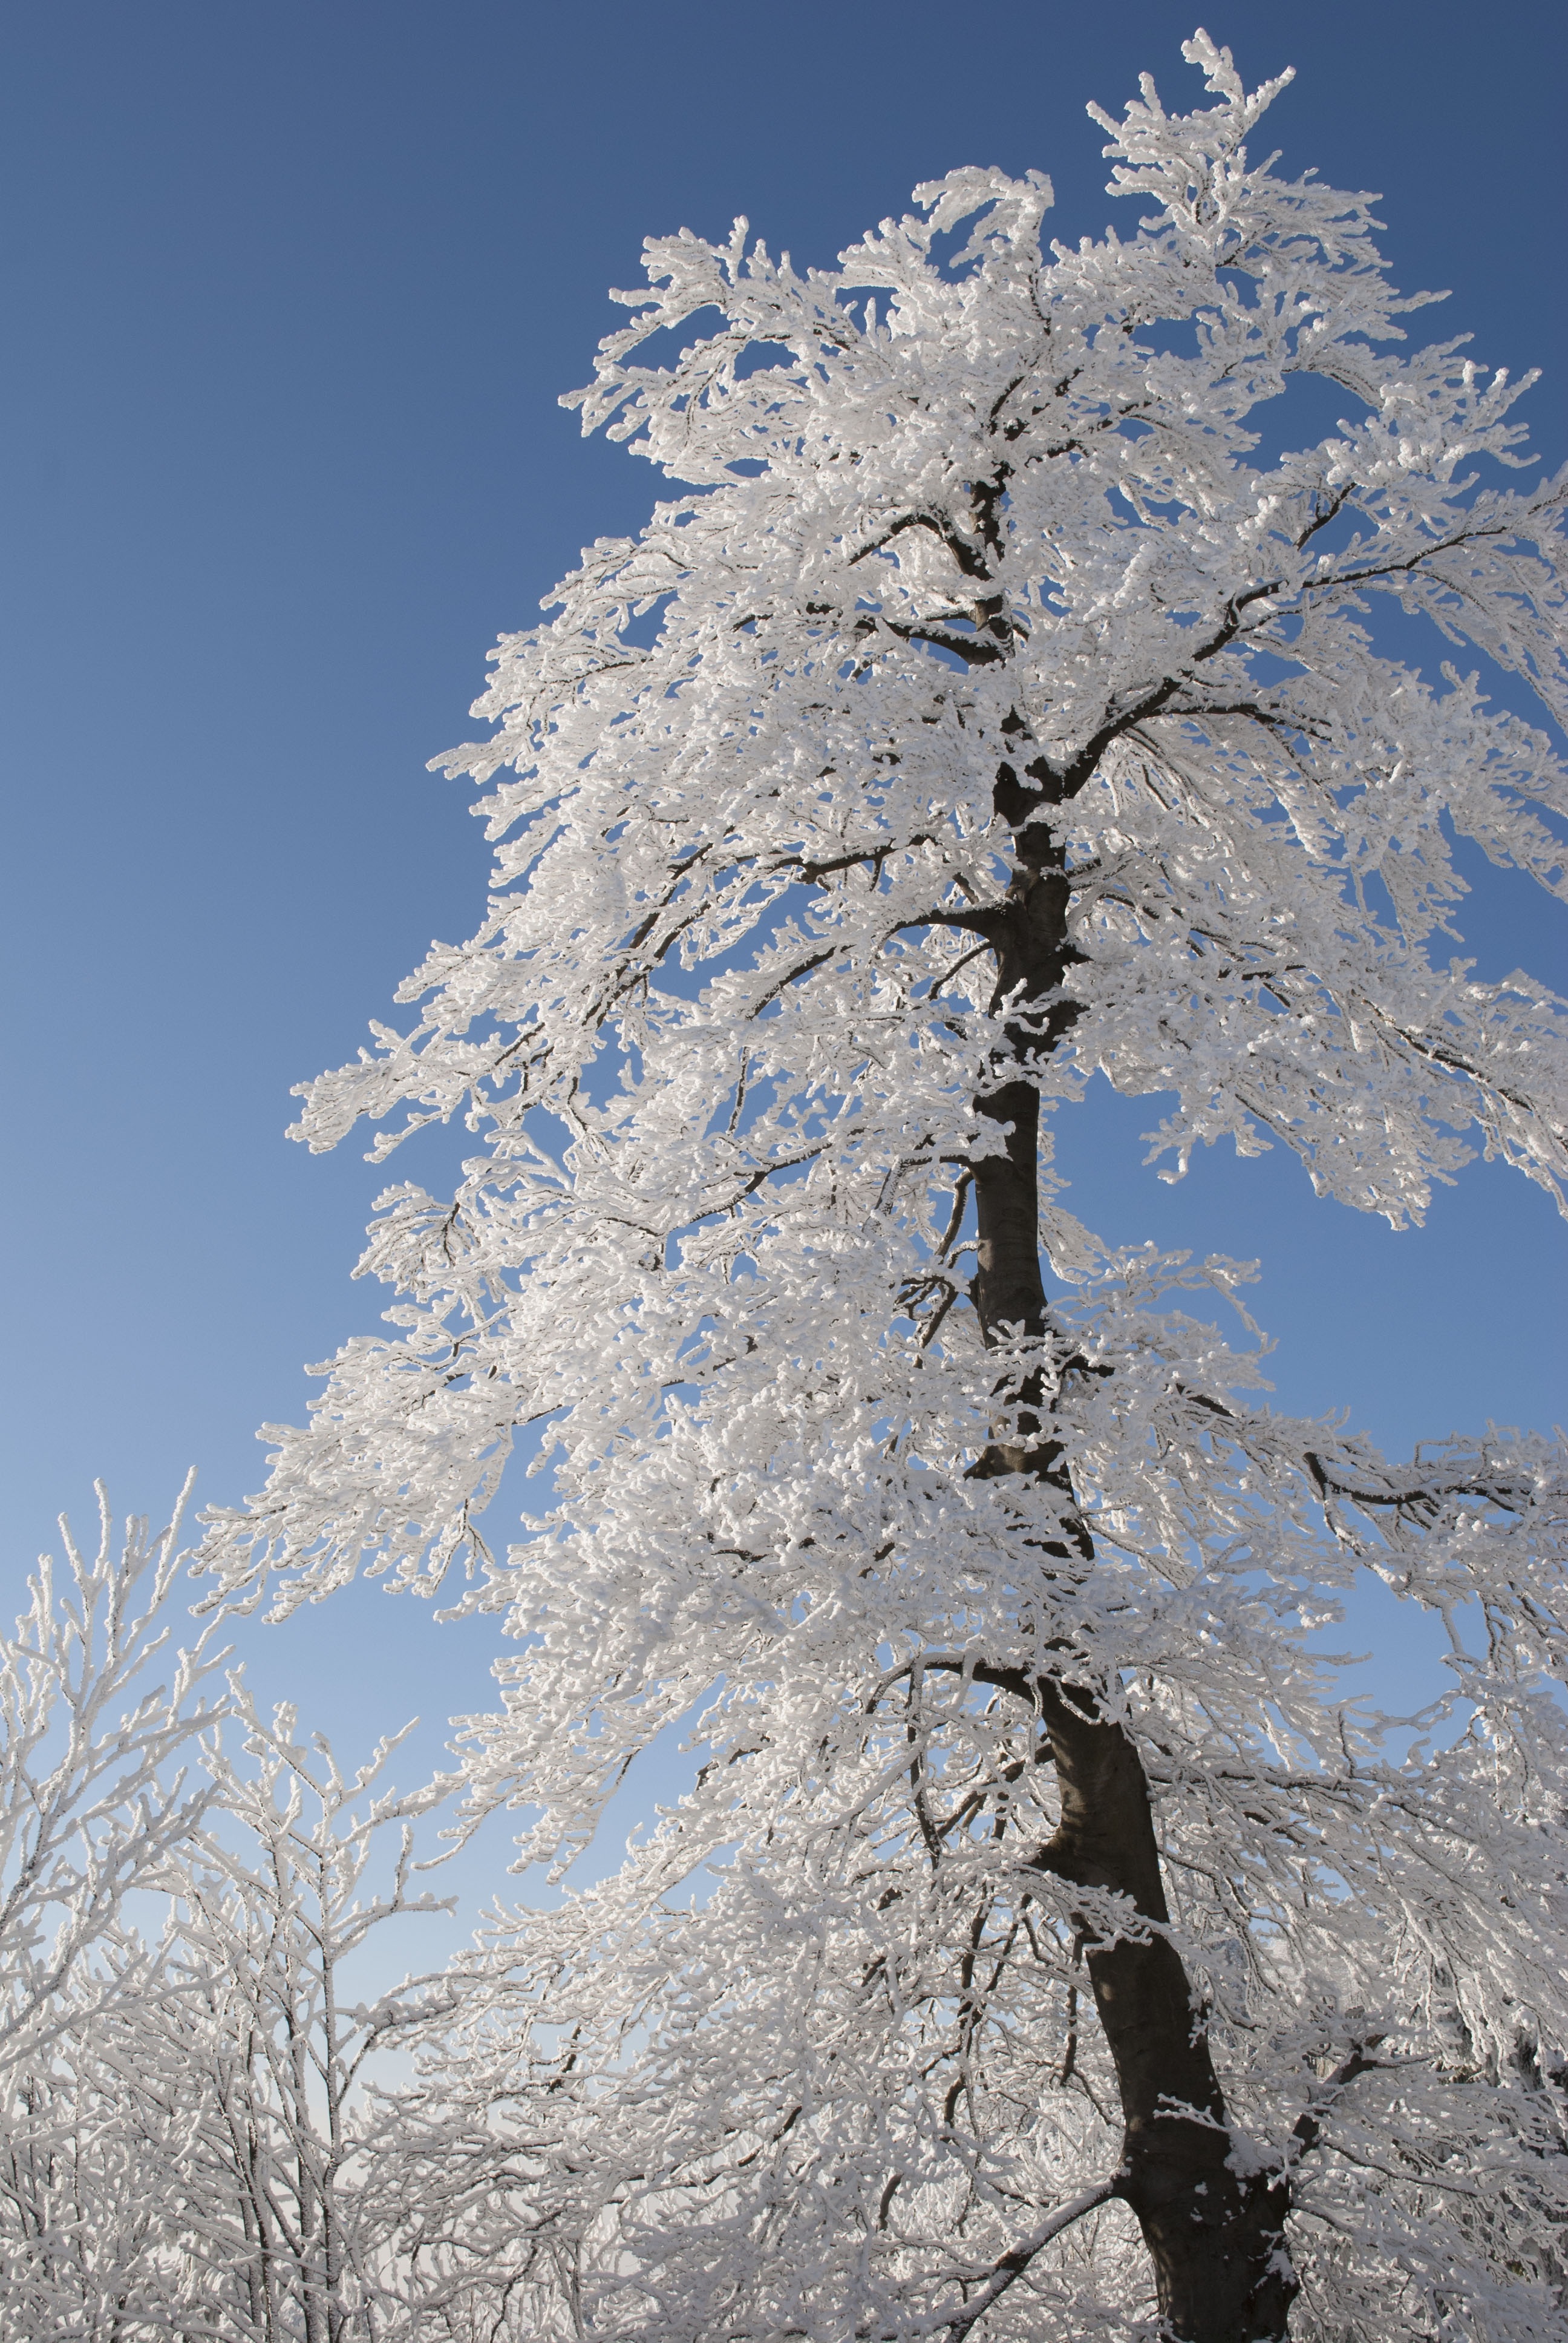
tree, nature, branch, snow, cold, winter, plant, white, flower, frost, ice, spring, weather, season, trees, freezing, woody plant, land plant